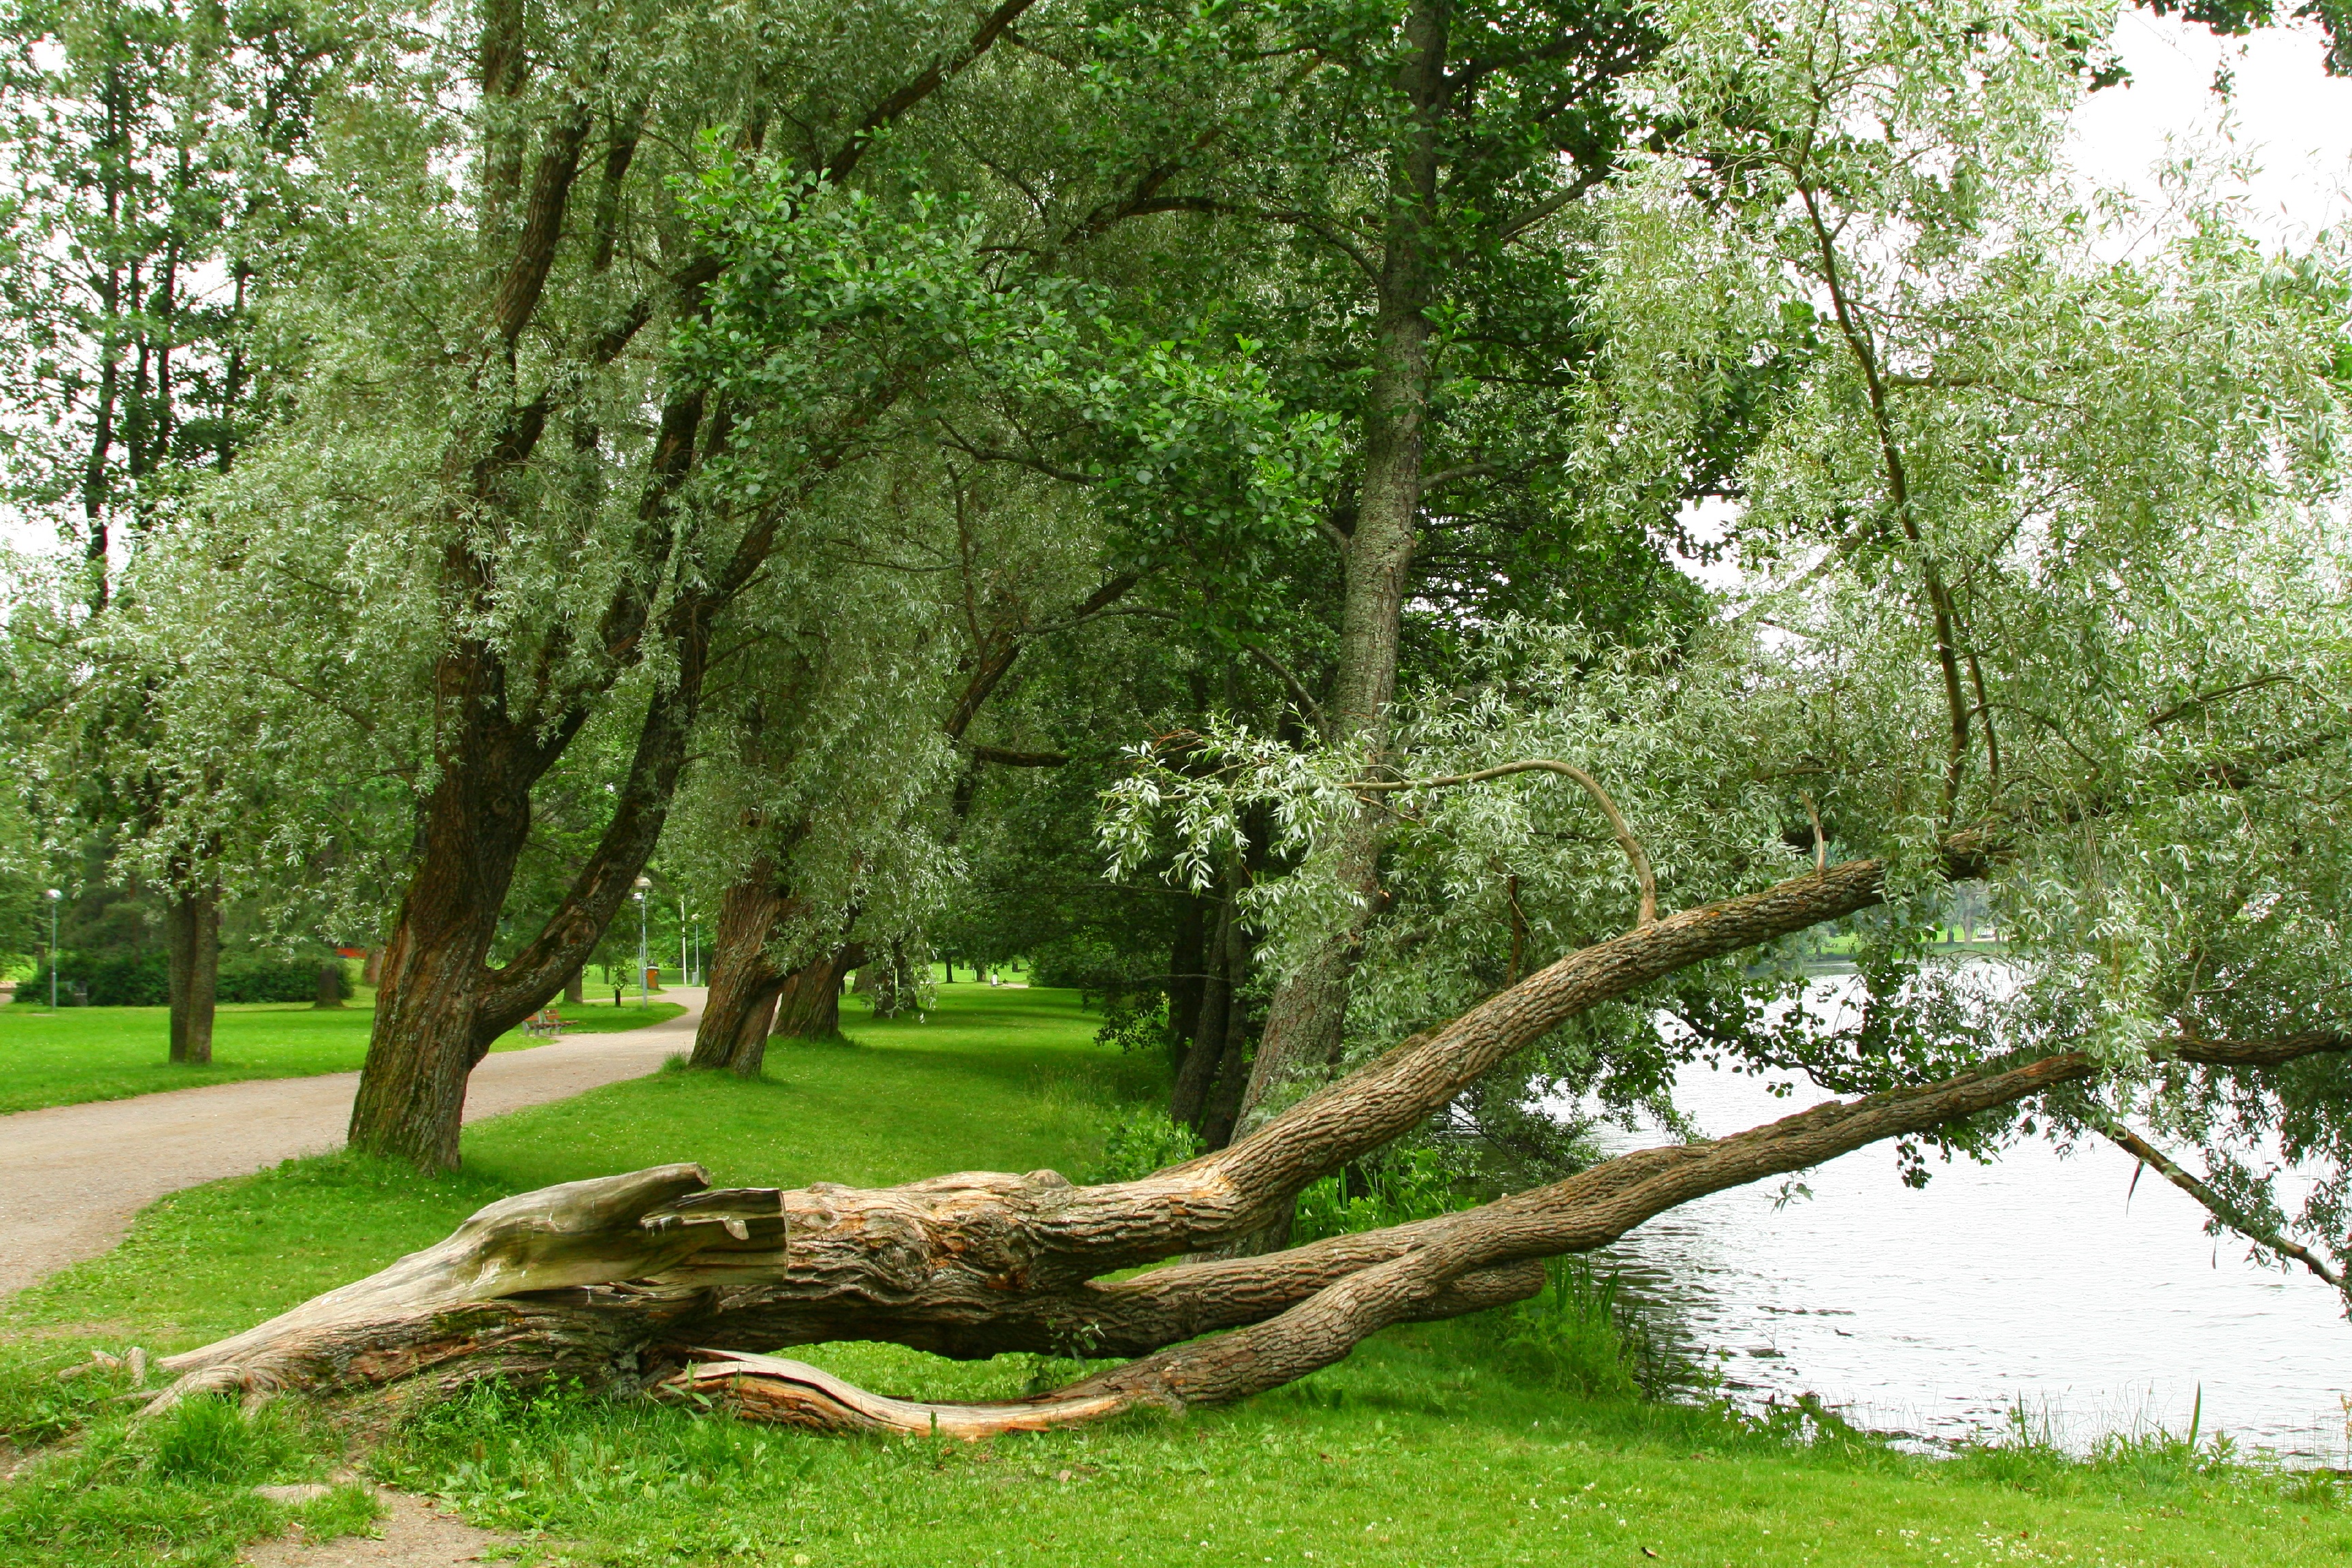
tree, branch, plant, flower, pond, park, botany, garden, fallen tree, botanical garden, woodland, ecosystem, parkway, bent but not kink, bends but does not fold, woody plant, land plant